Papuan Infantry Battalion

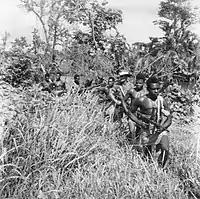
5 Platoon, A Company PIB on patrol, Hansa Bay 1944

On 25 January A Company Headquarters relocated to Wasu, and from there patrols were sent further along the coast. Heavy contact occurred over this period, with the Papuans killing an average of 12 to 15 Japanese a day. Meanwhile, other patrols flanked the coast through the foothills inland from Sigawara to Ulap Mission. Moving via the villages of Singor and Malsanga, the Papuans arrived at the Timbi River on 30 January. The following day A Company, PIB and the forward Australian units moved forward to Crossingtown. However, with the advance now taking them ahead of their supply system and the arrival of more Australian troops increasing the logistic problem, the Papuans began to run short on food and were placed on reduced rations for a number of days until an airdrop could be organised. On 4 February, 5 Platoon linked up with the rest of A Company at Nemau. The 30th Battalion reached the next supply beach at Butubutu on 5 February. Having led the Australian advance up the coast to this point, the Papuans were then retasked with one platoon conducting a reconnaissance of the inland trails, while the infantry took over the lead on the right. A Company, PIB then moved to the Sowat and Urana Rivers, killing eight Japanese on the way. The Papuans took over the vanguard again ahead the Australians on 7 February, reaching Gali No.1. They were subsequently delayed by a Japanese rearguard between Roinji and Gali; however, this was soon overrun with six of the defenders being killed. On 10 February 1944 the Australians advancing along the coast linked up with American forces at Saidor.